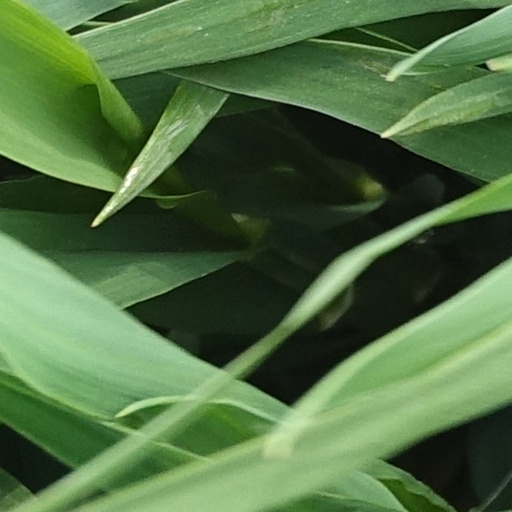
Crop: wheat